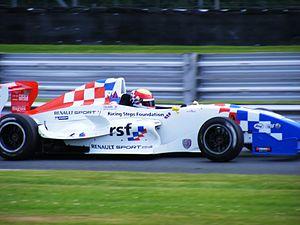
James Calado est un pilote automobile britannique, né le 13 juin 1989 à Cropthorne, en Grande-Bretagne.